Through the Woods

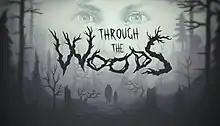

Through the Woods is a third-person Norwegian horror adventure video game developed by the indie studio Antagonist and published by 1C Publishing EU. On 27 October 2016, the game was released for Microsoft Windows on Steam and GOG.com.